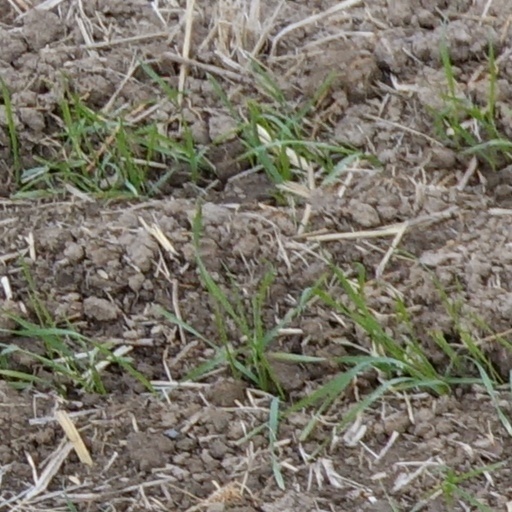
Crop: wheat